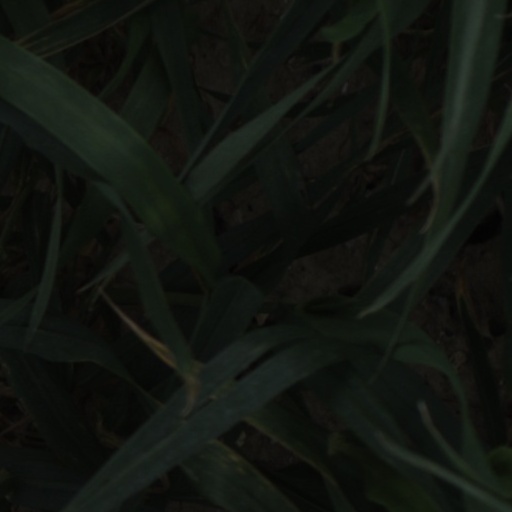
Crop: wheat